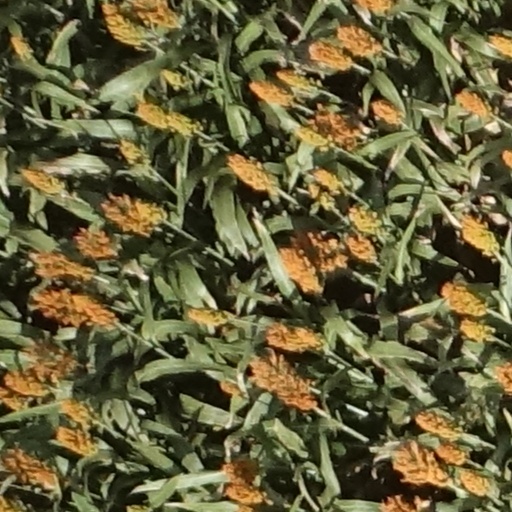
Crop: sorghum